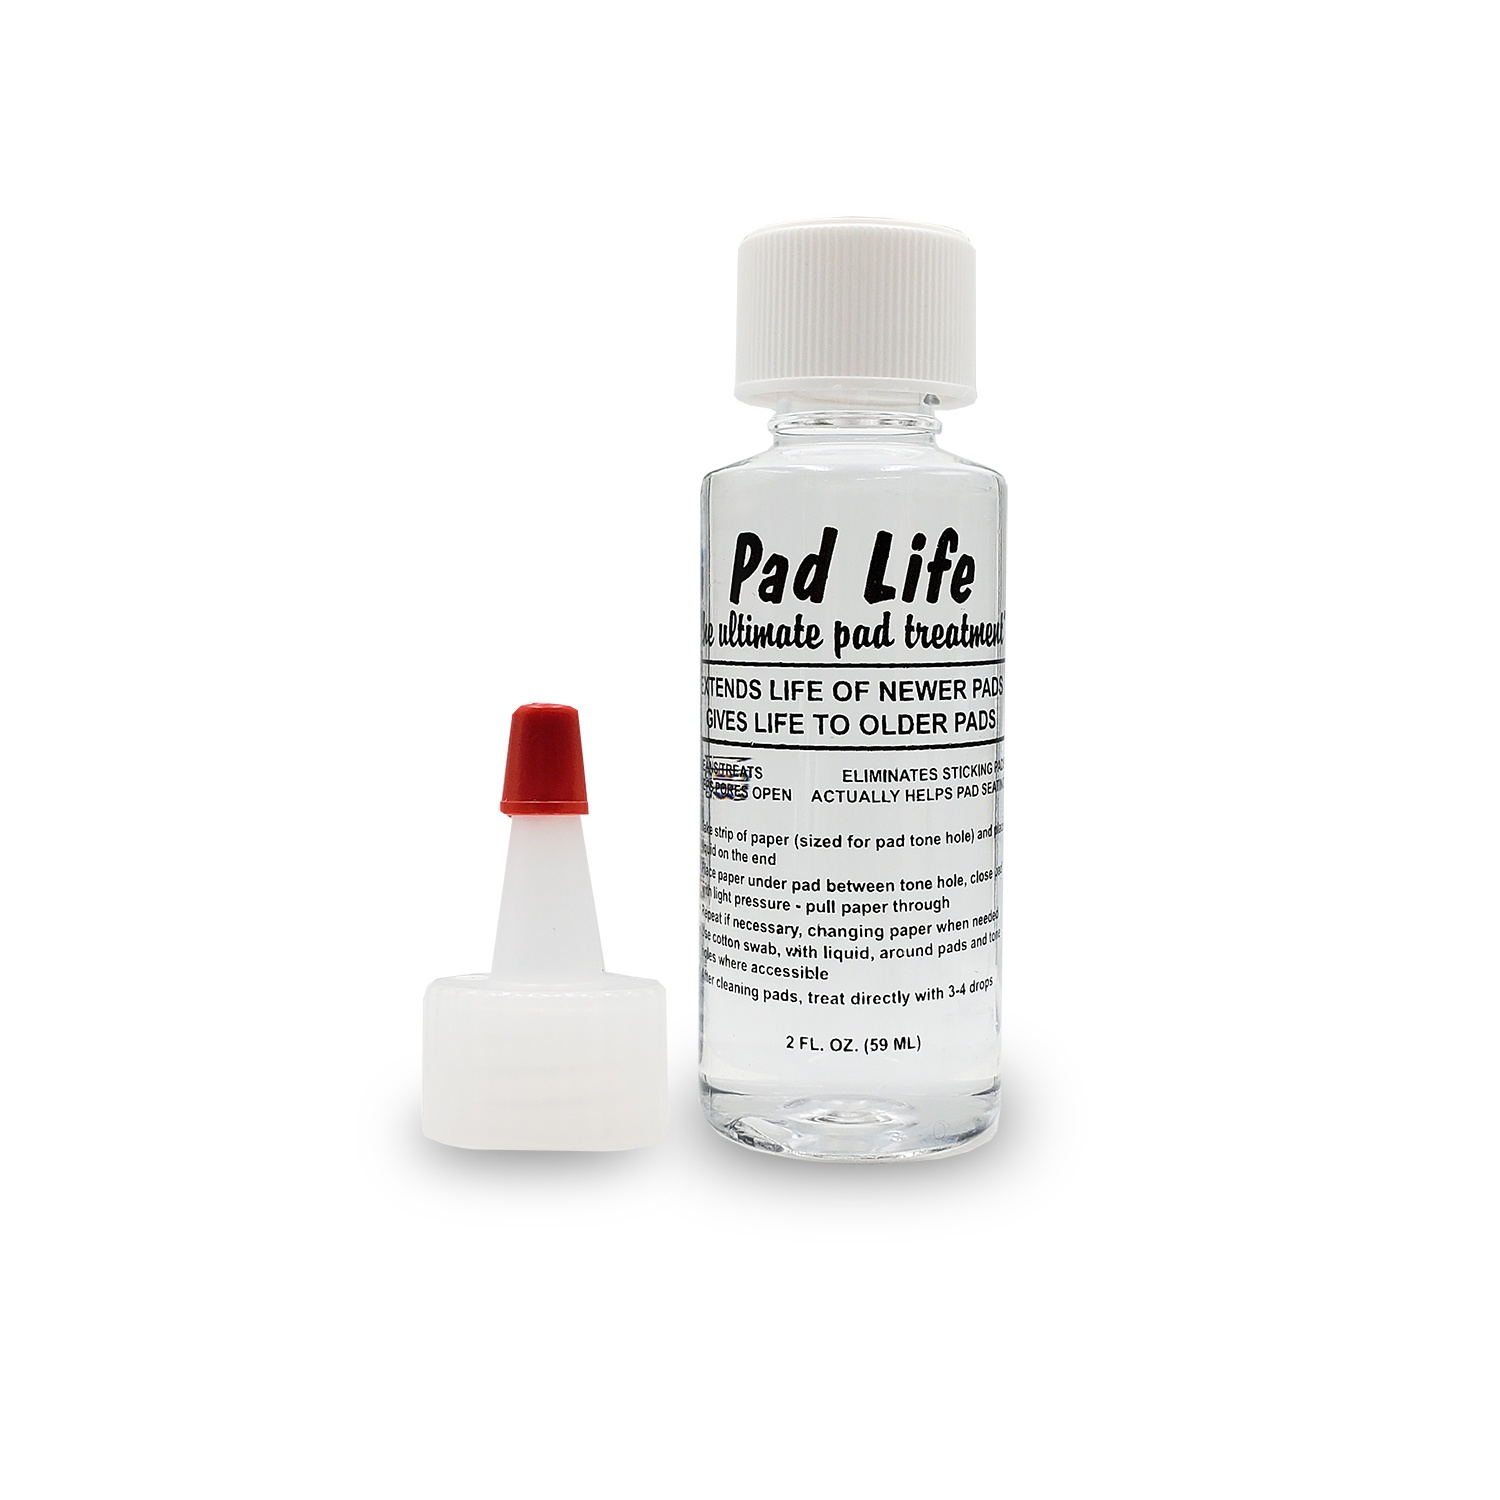
Spacefiller Pad Life Pad Treatment
Spacefiller Pad Life Pad Life was developed to help eliminate sticking pads and clean the tone holes of the ‘waxy build up’ that happens with leather pads. The philosophy of Pad Life is to keep the ‘pores’ of the leather clean and open so that the moisture can pass through the leather into the felt backing and backout… which will extend the life of the pads. Other types of products seem to want to prevent the moisture from getting ‘into’ the pad…but that seems to be the way a pad is made. This product will not make the pad gummy, one can not use too much of it or use it too often. Within an hour, the pad will be back to it’s color, being dry and leaving the leather softer and flexible without changing the ‘seat’ of the pad.
Brand: Spacefiller
Category: Arts & Entertainment > Hobbies & Creative Arts > Musical Instrument & Orchestra Accessories > Woodwind Instrument Accessories > Clarinet Accessories > Clarinet Care & Cleaning > Clarinet Pad Savers